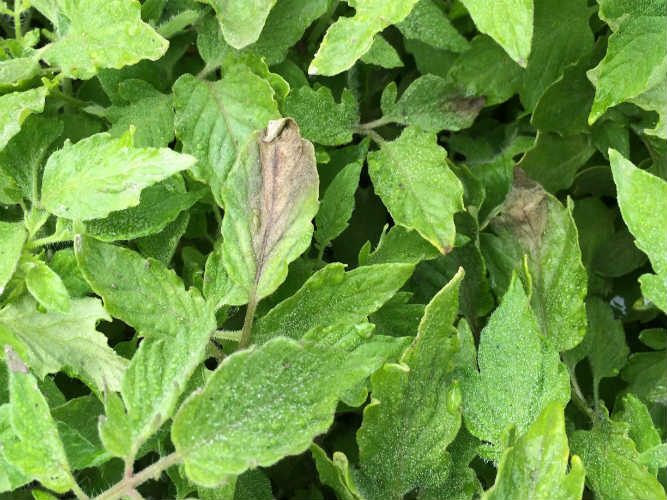
Labels: Tomato mold leaf, Tomato mold leaf, Tomato mold leaf, Tomato mold leaf, Tomato mold leaf, Tomato mold leaf, Tomato mold leaf, Tomato mold leaf, Tomato mold leaf